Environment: real
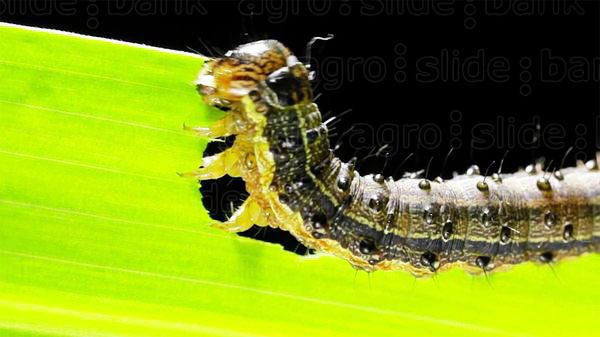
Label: fall_armyworm